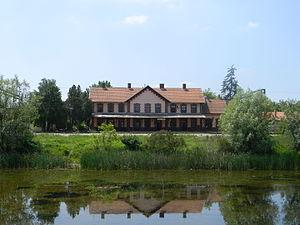
Les monuments culturels protégés constituent une catégorie de monuments de Serbie inscrits sur une liste de monuments bénéficiant de la protection de l'État. Il s'agit d'une troisième catégorie de monuments protégés classés, par leur importance, après les monuments culturels d'importance exceptionnelle et les monuments culturels de grande importance.